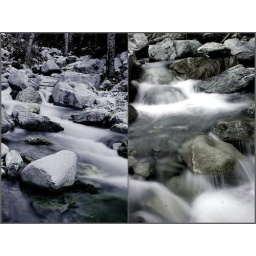
Day 15 - January 15 2011Dreaming rocks down by the river :)This is the start of something new